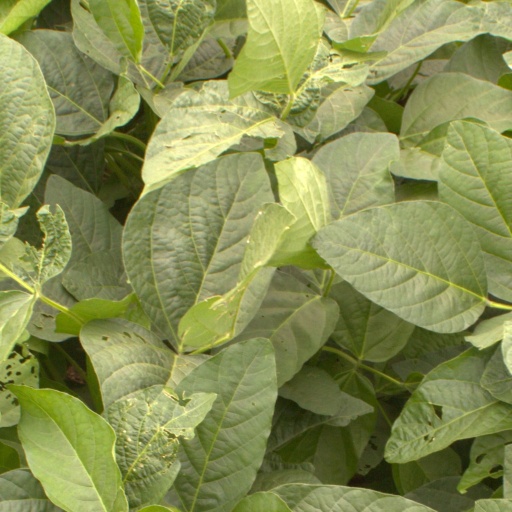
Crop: soybean